Rafik Boujedra

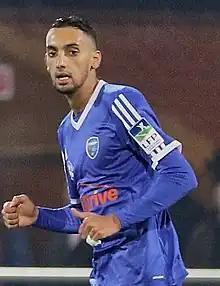
Boujedra in 2015 with Bourg-en-Bresse

Rafik Boujedra (born 27 July 1993) is a professional footballer who plays as an attacking midfielder for Valence. Born in France, he is a former Tunisia youth international.